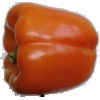
Label: Pepper Orange 1